Question: Please indicate a possible affordance area of the catch_frisbee that can be used for catching
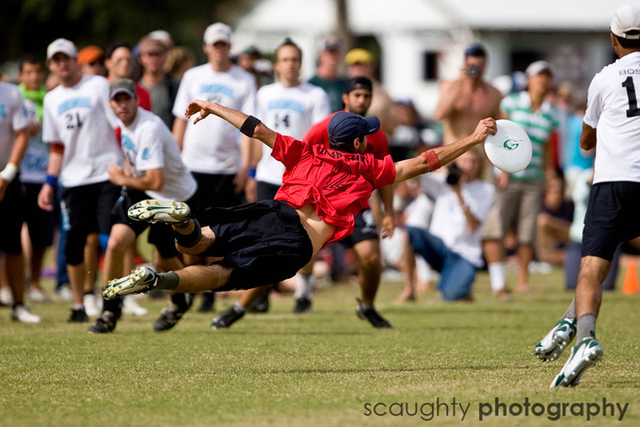
Answer: [482.5, 118.5, 532.5, 170.5]